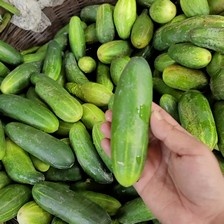
Label: cucumber